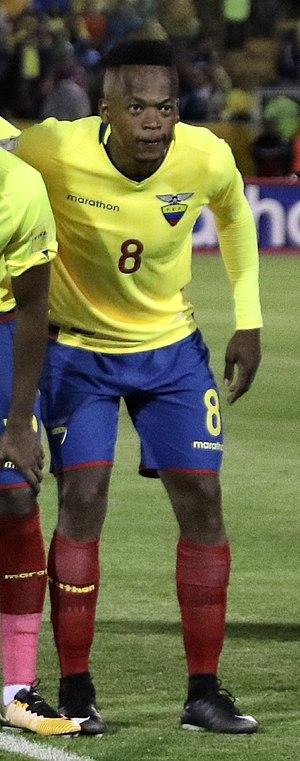
Romario Andrés Ibarra Mina, né le 24 septembre 1994 à Atuntaqui en Équateur, est un footballeur international équatorien. Il joue au poste d'ailier gauche au CF Pachuca. Son frère aîné, Renato Ibarra, est également footballeur professionnel.